Mainframe computer

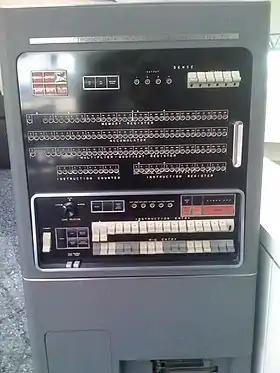
Operator's console for an IBM 701

Several manufacturers and their successors produced mainframe computers from the 1950s until the early 21st century, with gradually decreasing numbers and a gradual transition to simulation on Intel chips rather than proprietary hardware. The US group of manufacturers was first known as "IBM and the Seven Dwarfs": usually Burroughs, UNIVAC, NCR, Control Data, Honeywell, General Electric and RCA, although some lists varied. Later, with the departure of General Electric and RCA, it was referred to as IBM and the BUNCH. IBM's dominance grew out of their 700/7000 series and, later, the development of the 360 series mainframes. The latter architecture has continued to evolve into their current zSeries mainframes which, along with the then Burroughs and Sperry (now Unisys) MCP-based and OS1100 mainframes, are among the few mainframe architectures still extant that can trace their roots to this early period. While IBM's zSeries can still run 24-bit System/360 code, the 64-bit IBM Z CMOS servers have nothing physically in common with the older systems. Notable manufacturers outside the US were Siemens and Telefunken in Germany, ICL in the United Kingdom, Olivetti in Italy, and Fujitsu, Hitachi, Oki, and NEC in Japan. The Soviet Union and Warsaw Pact countries manufactured close copies of IBM mainframes during the Cold War; the BESM series and Strela are examples of independently designed Soviet computers. Elwro in Poland was another Eastern Bloc manufacturer, producing the ODRA, R-32 and R-34 mainframes.